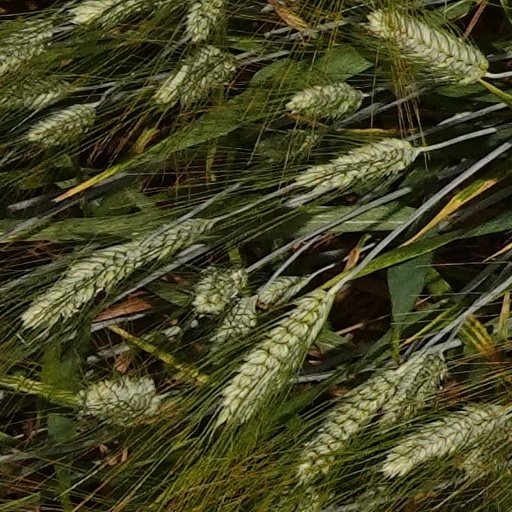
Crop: wheat